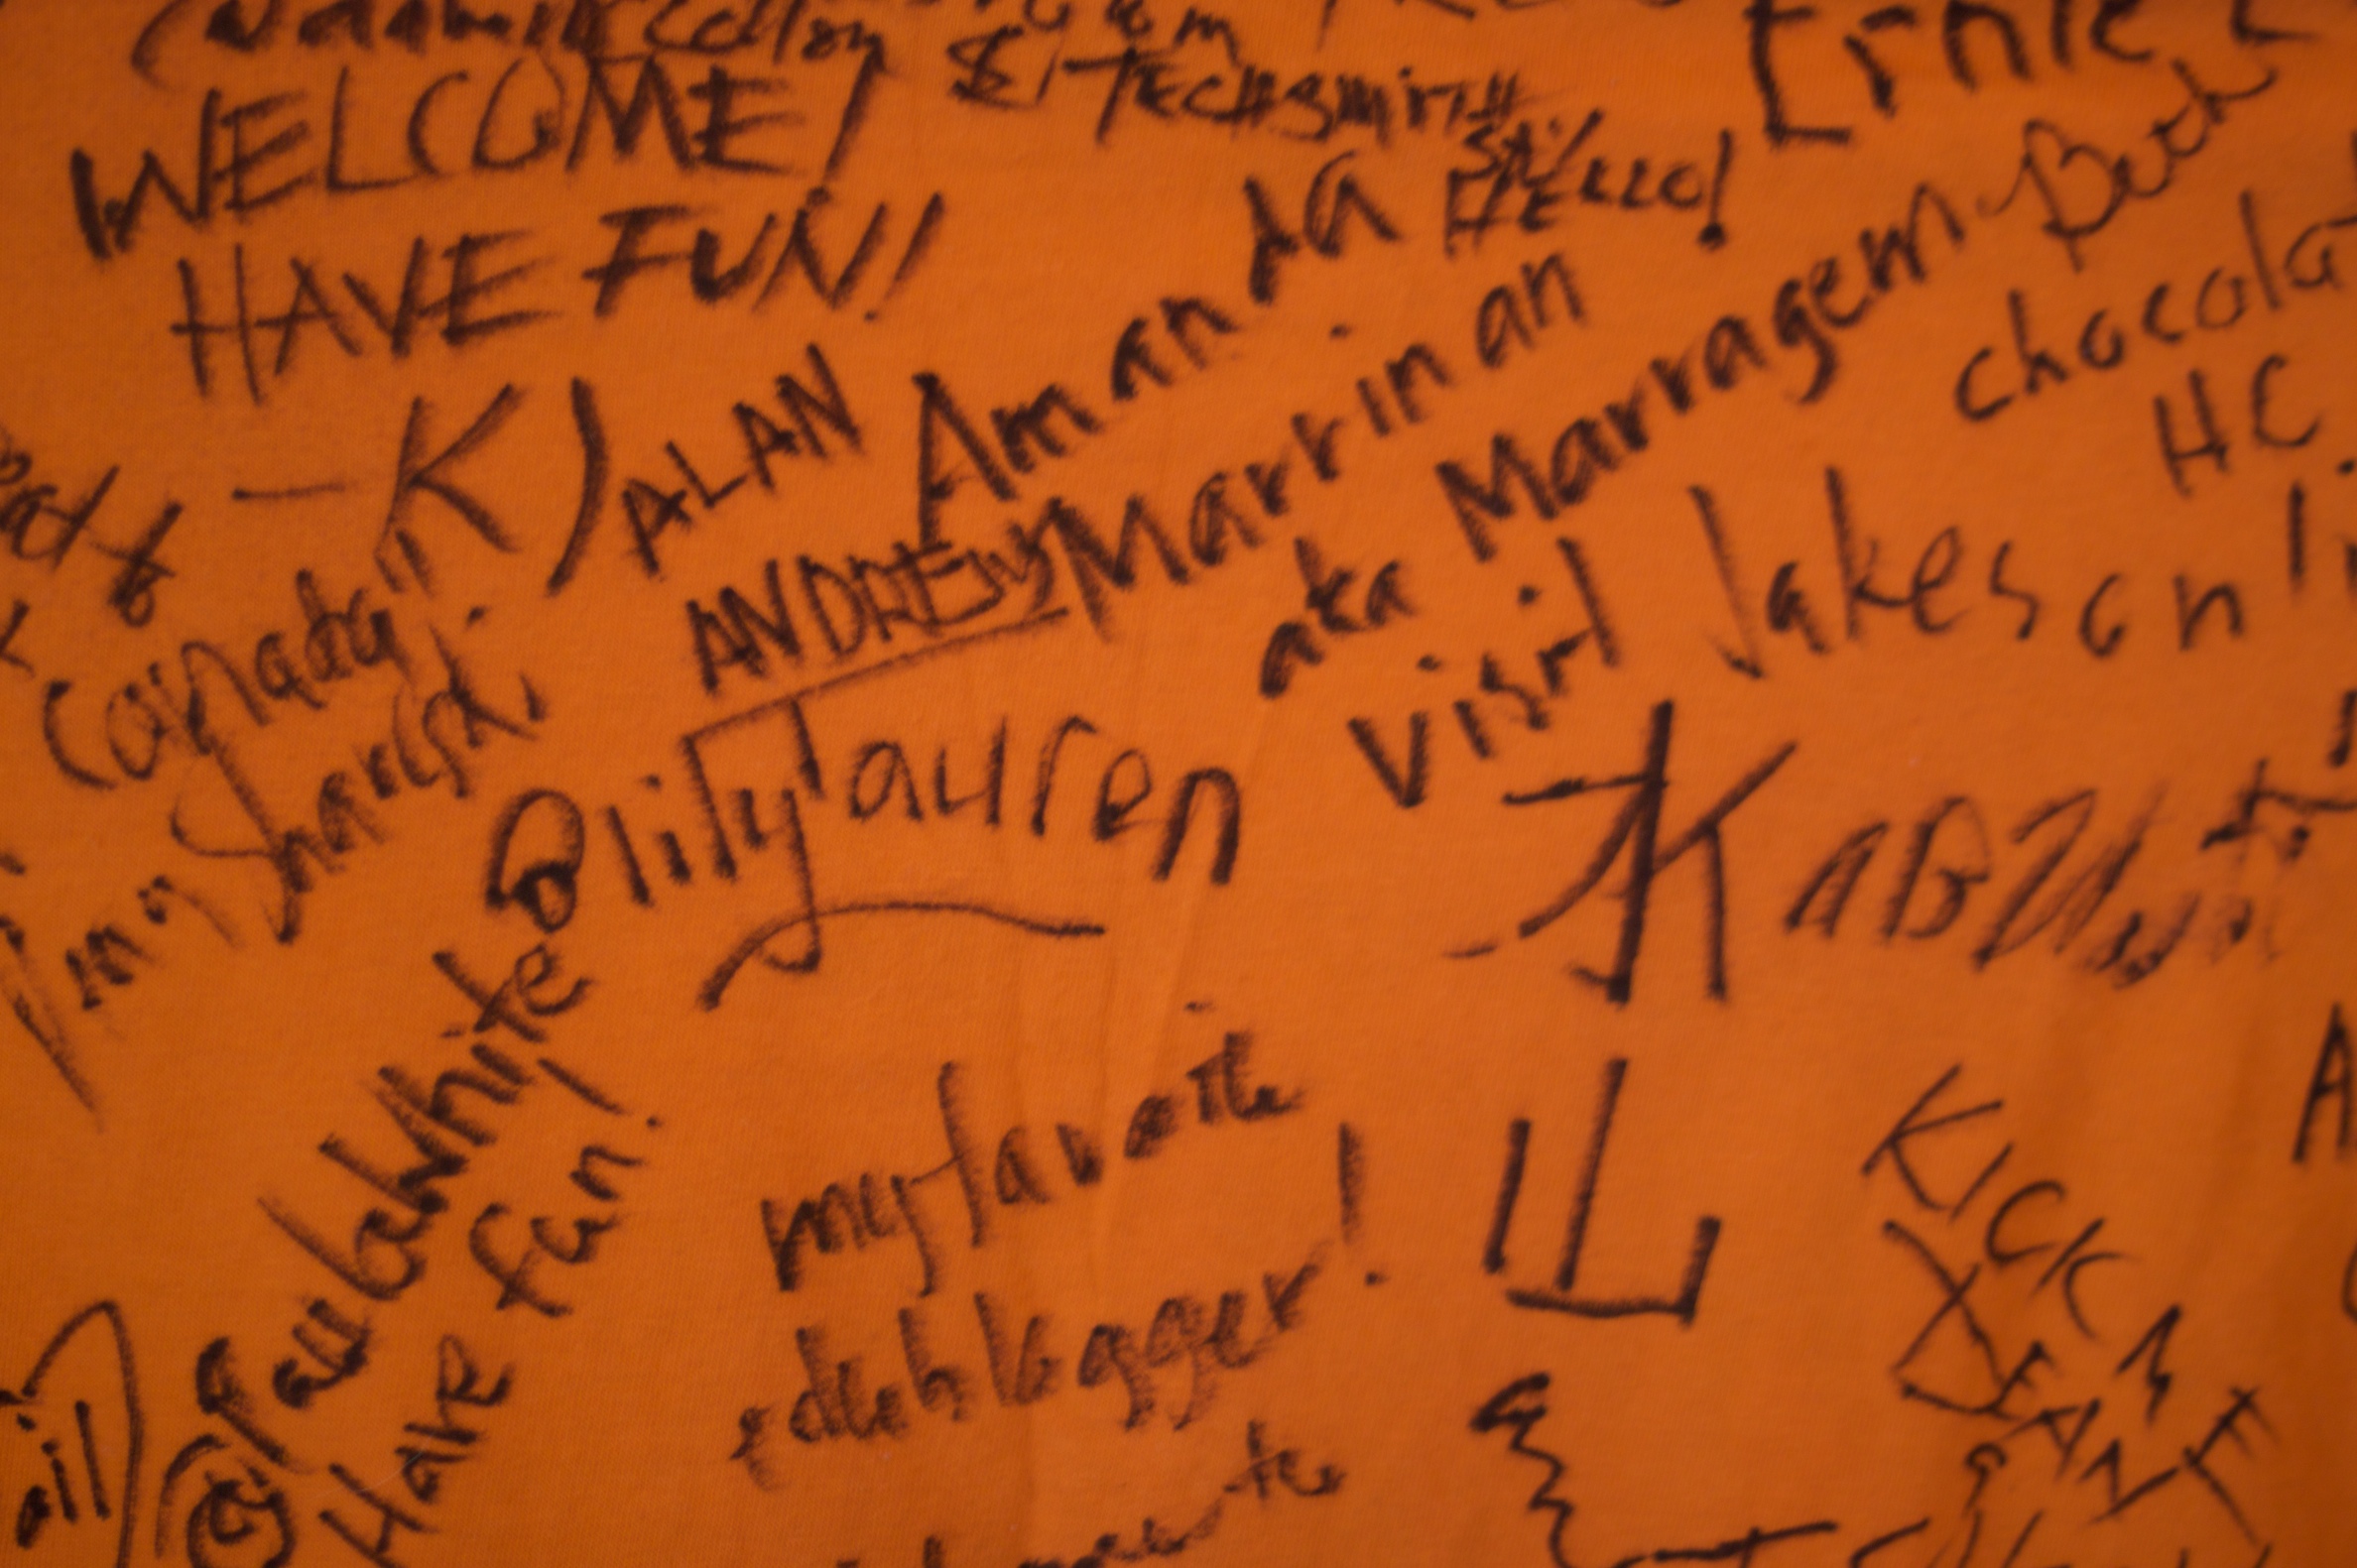
writing, number, wall, love, line, font, art, text, handwriting, organ, calligraphy, ef50mmf14usm, shape, emotion